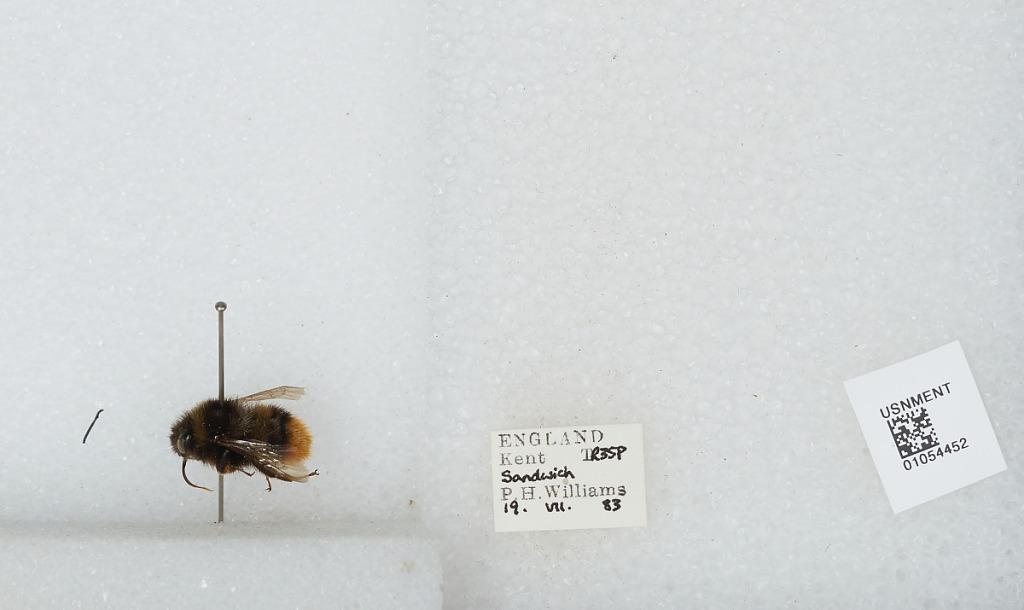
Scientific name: Bombus sp.
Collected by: P. Williams
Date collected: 1983-7-19
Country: United Kingdom
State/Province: England
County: Kent
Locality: Sandwich
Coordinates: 51.274, 1.33743